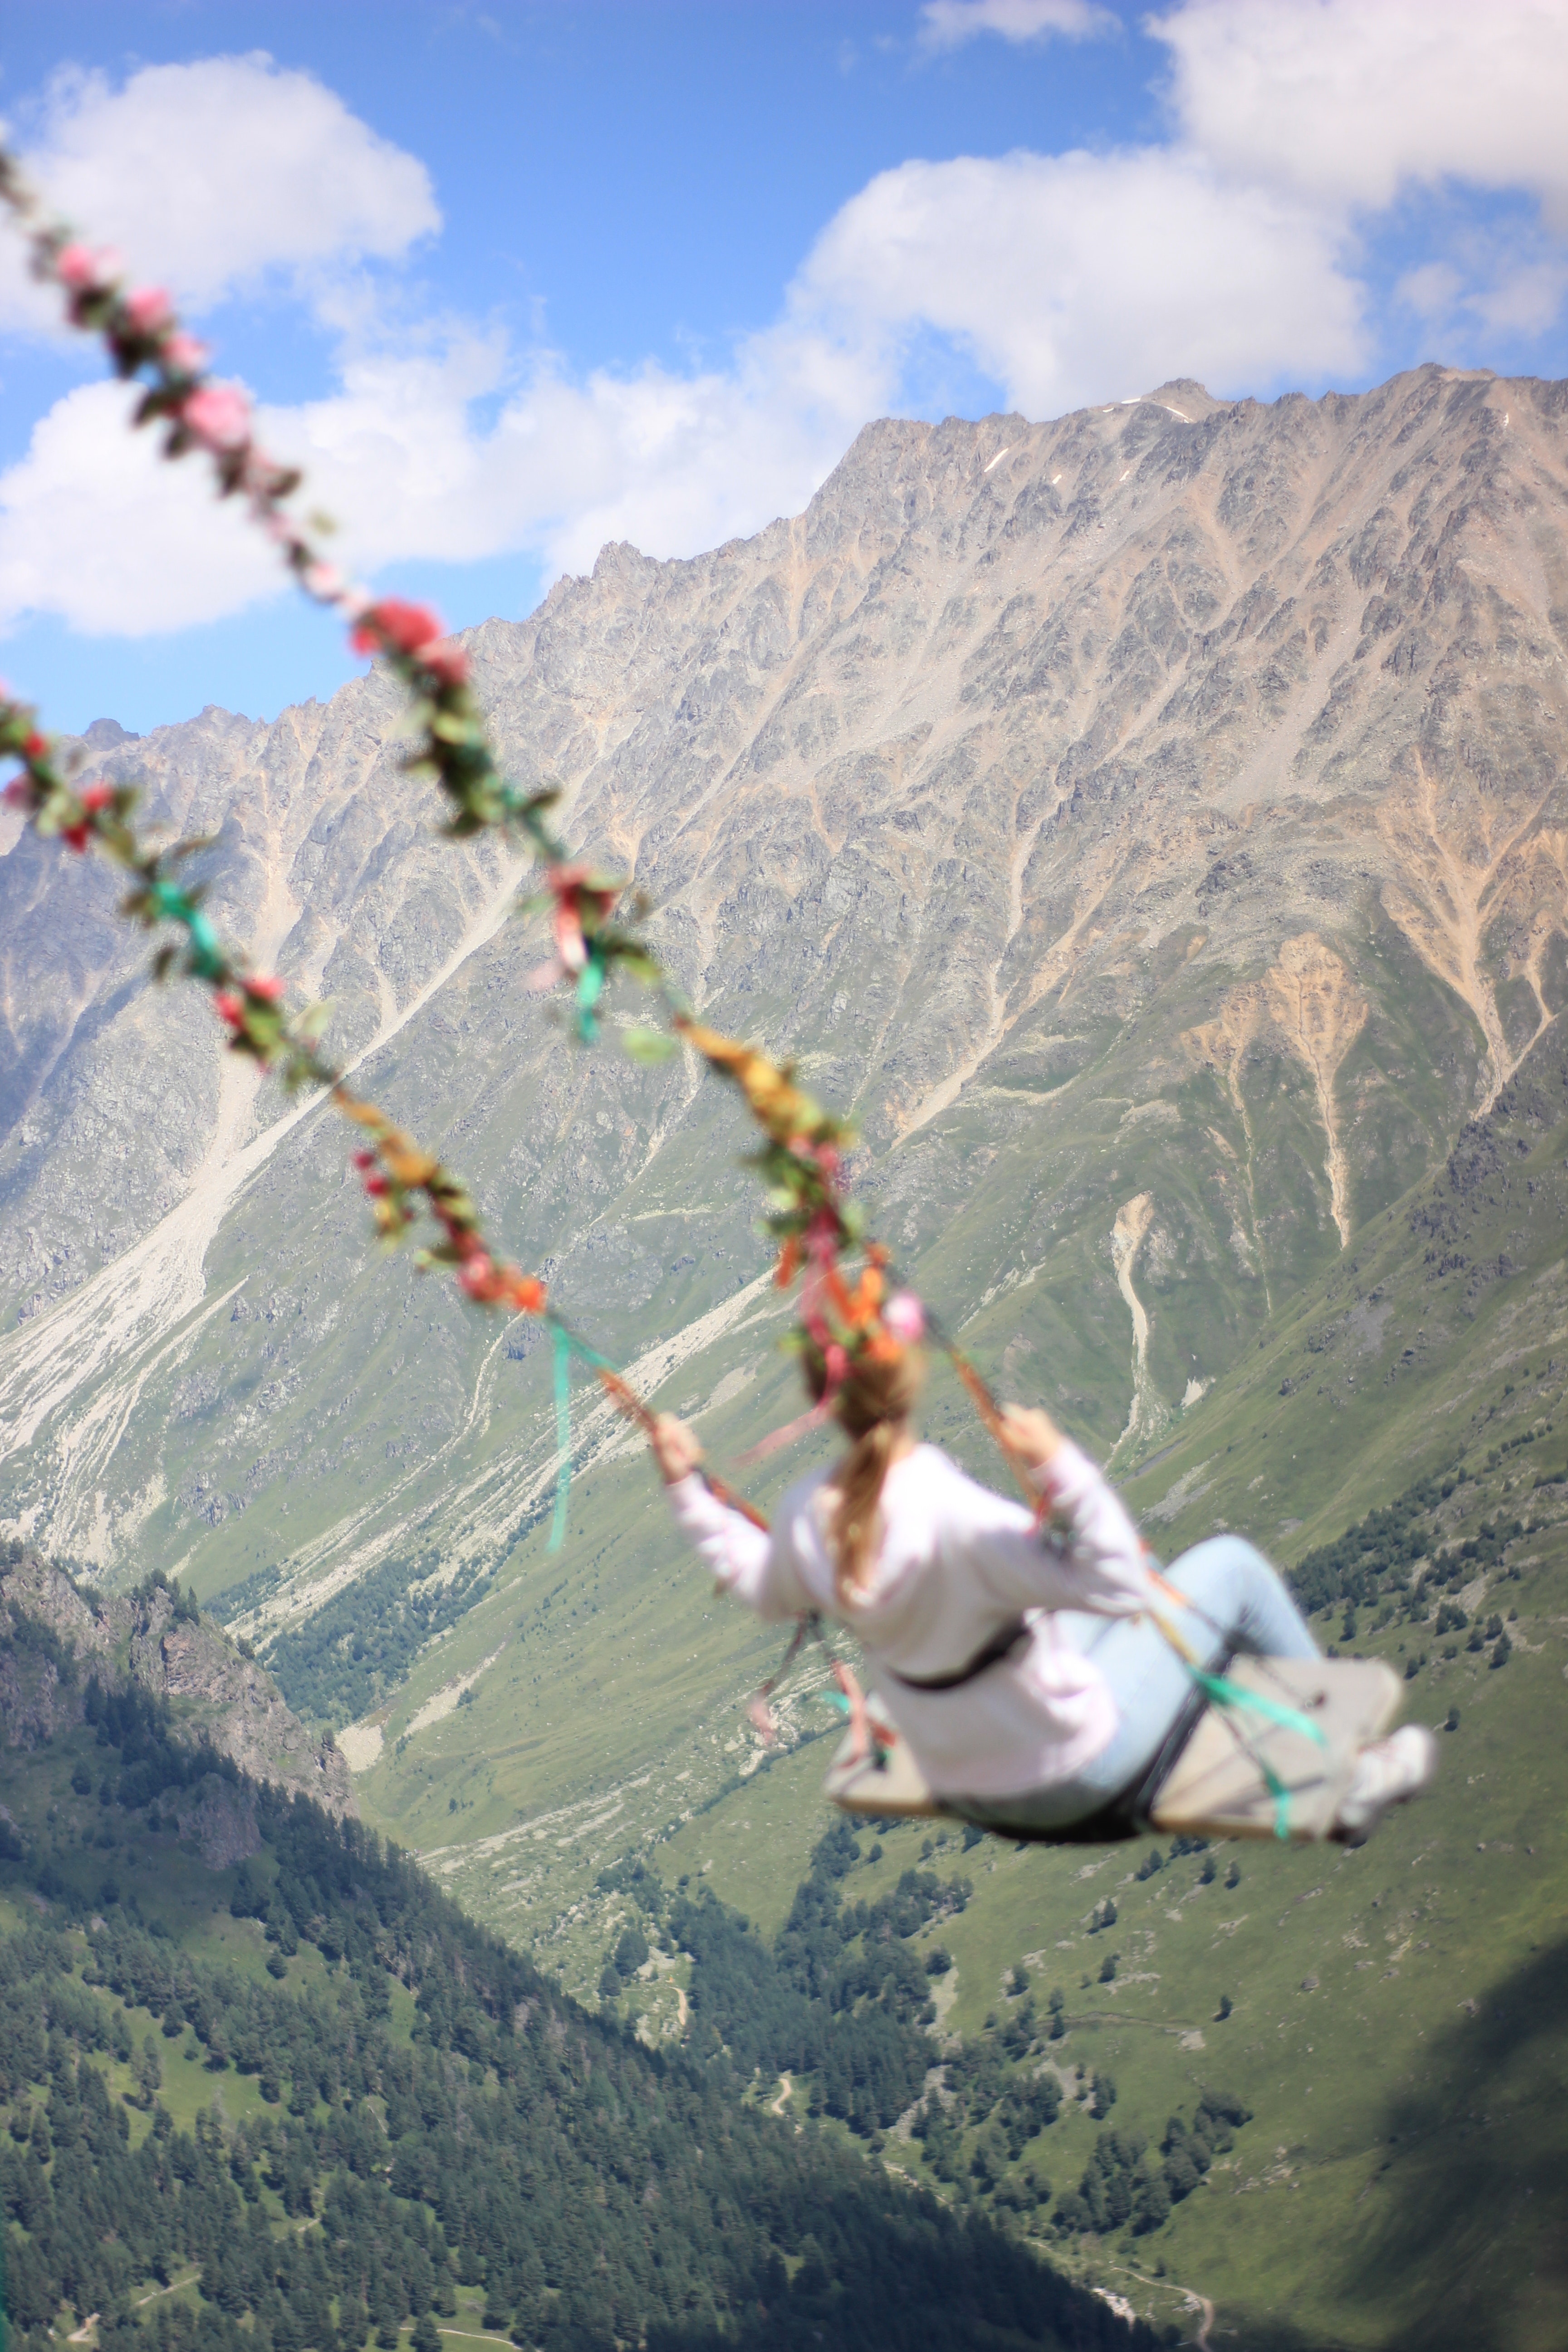
woman, cloud, sky, mountain, slope, People in nature, outdoor recreation, mountainous landforms, travel, mountain range, recreation, leisure, landscape, air sports, hill, ridge, extreme sport, happy, cumulus, adventure, fun, massif, valley, sports, windsports, tree, summit, tourism, tourist attraction, grassland